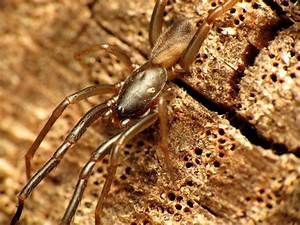
Label: ragno